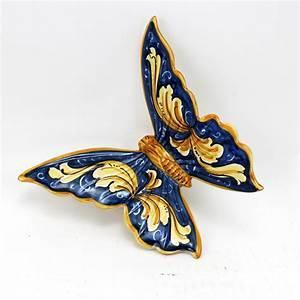
butterfly